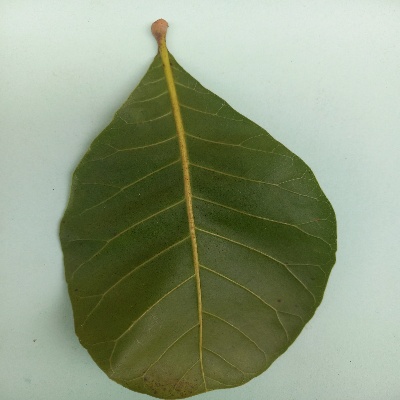
Crop: Cashew
Condition: healthy